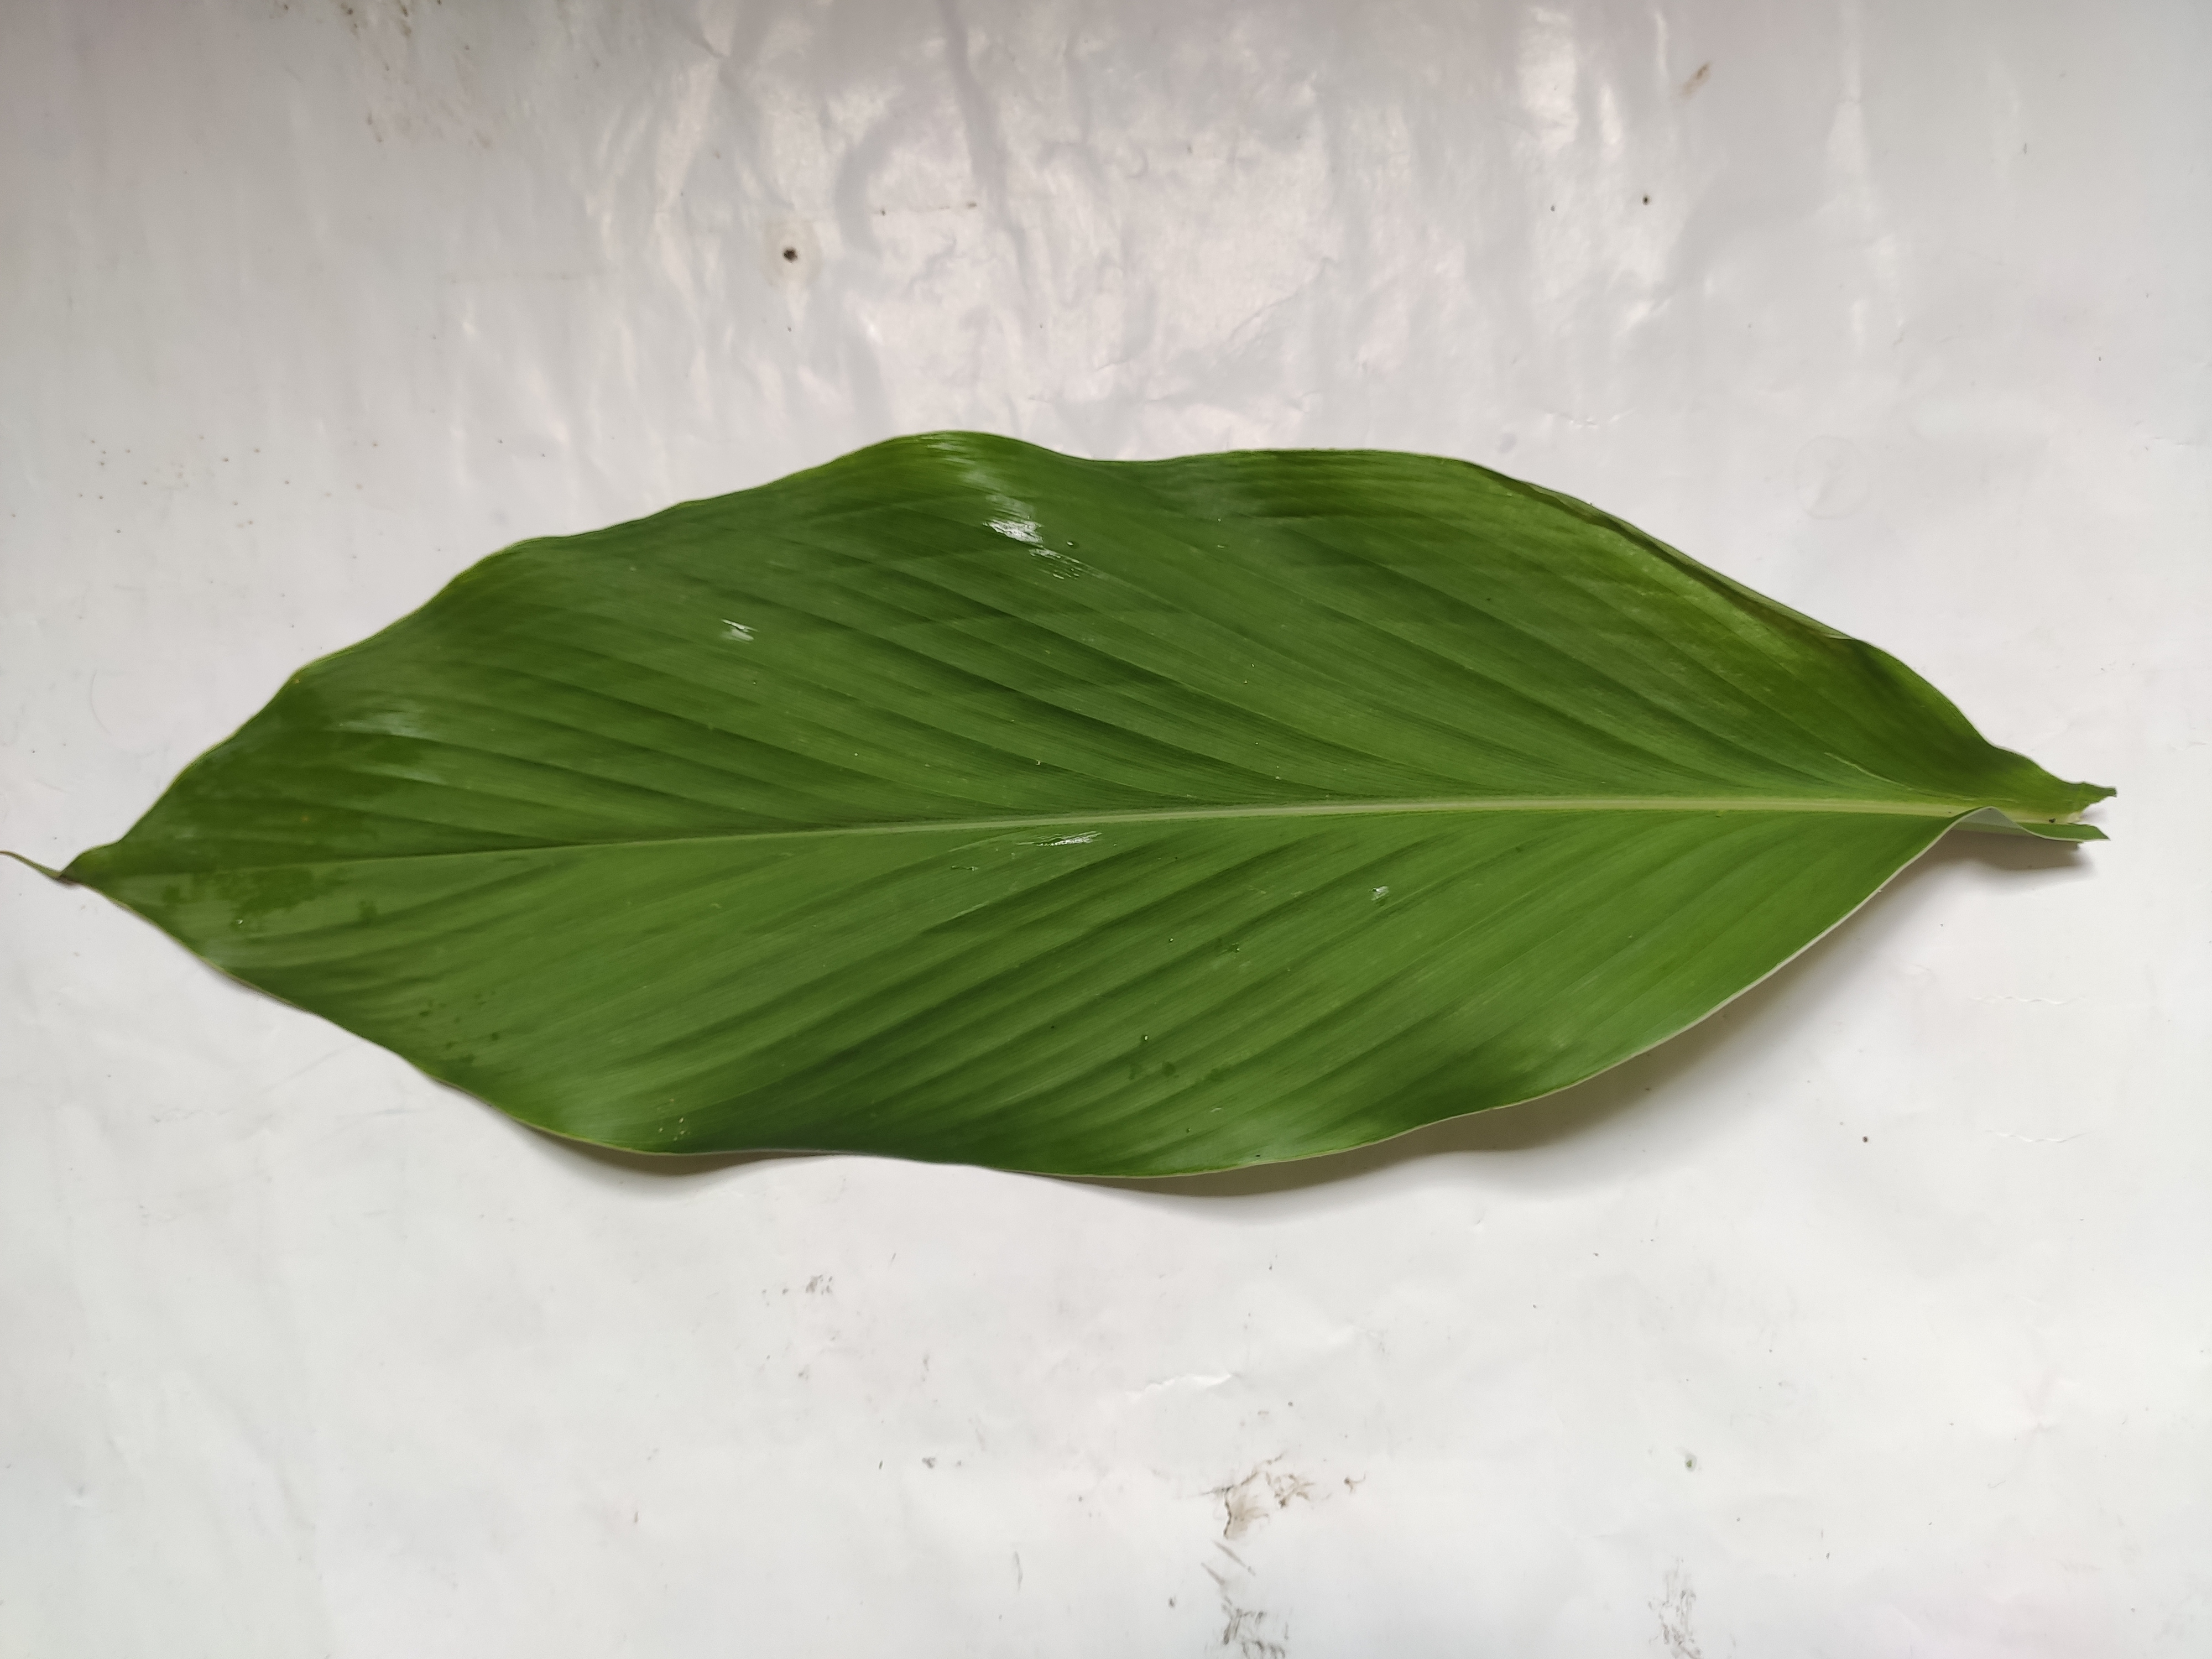
Label: Healthy_Leaf